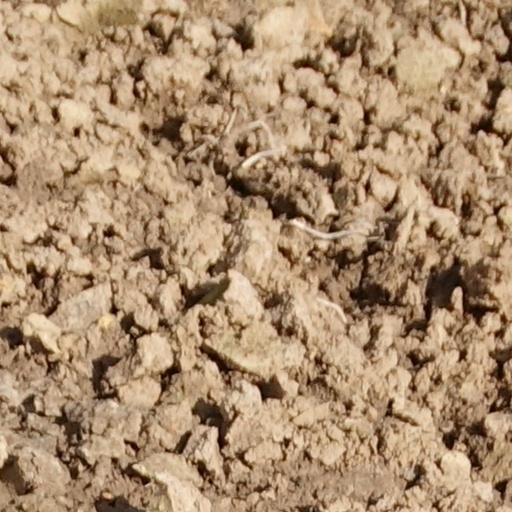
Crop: wheat